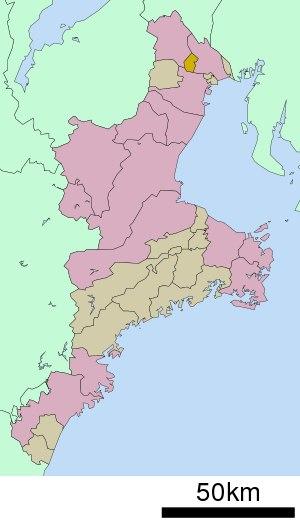
Le district d'Inabe est un district de la préfecture de Mie au Japon doté d'une superficie de 22,66 km².